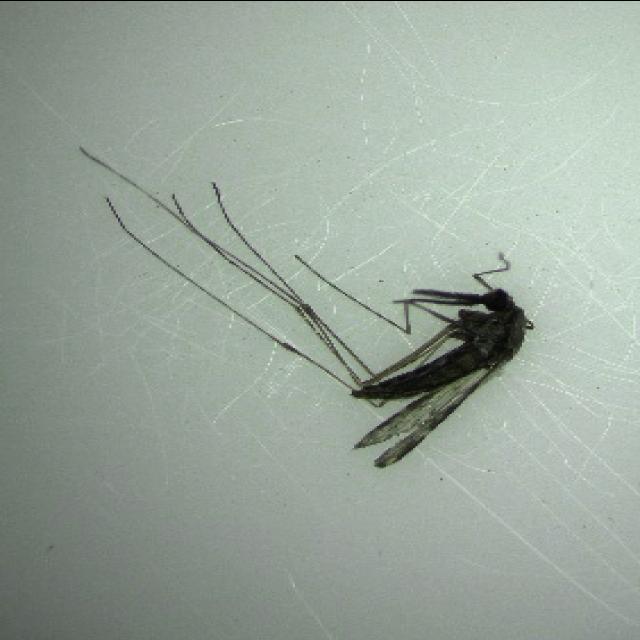
Species: anopheles_sinensis